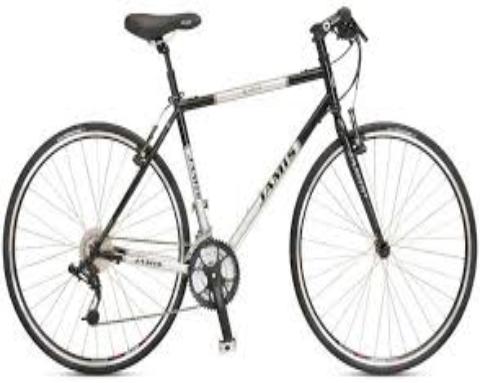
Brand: jamis bicycles
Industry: Transportation